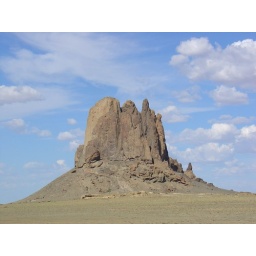
rock by the side of the road